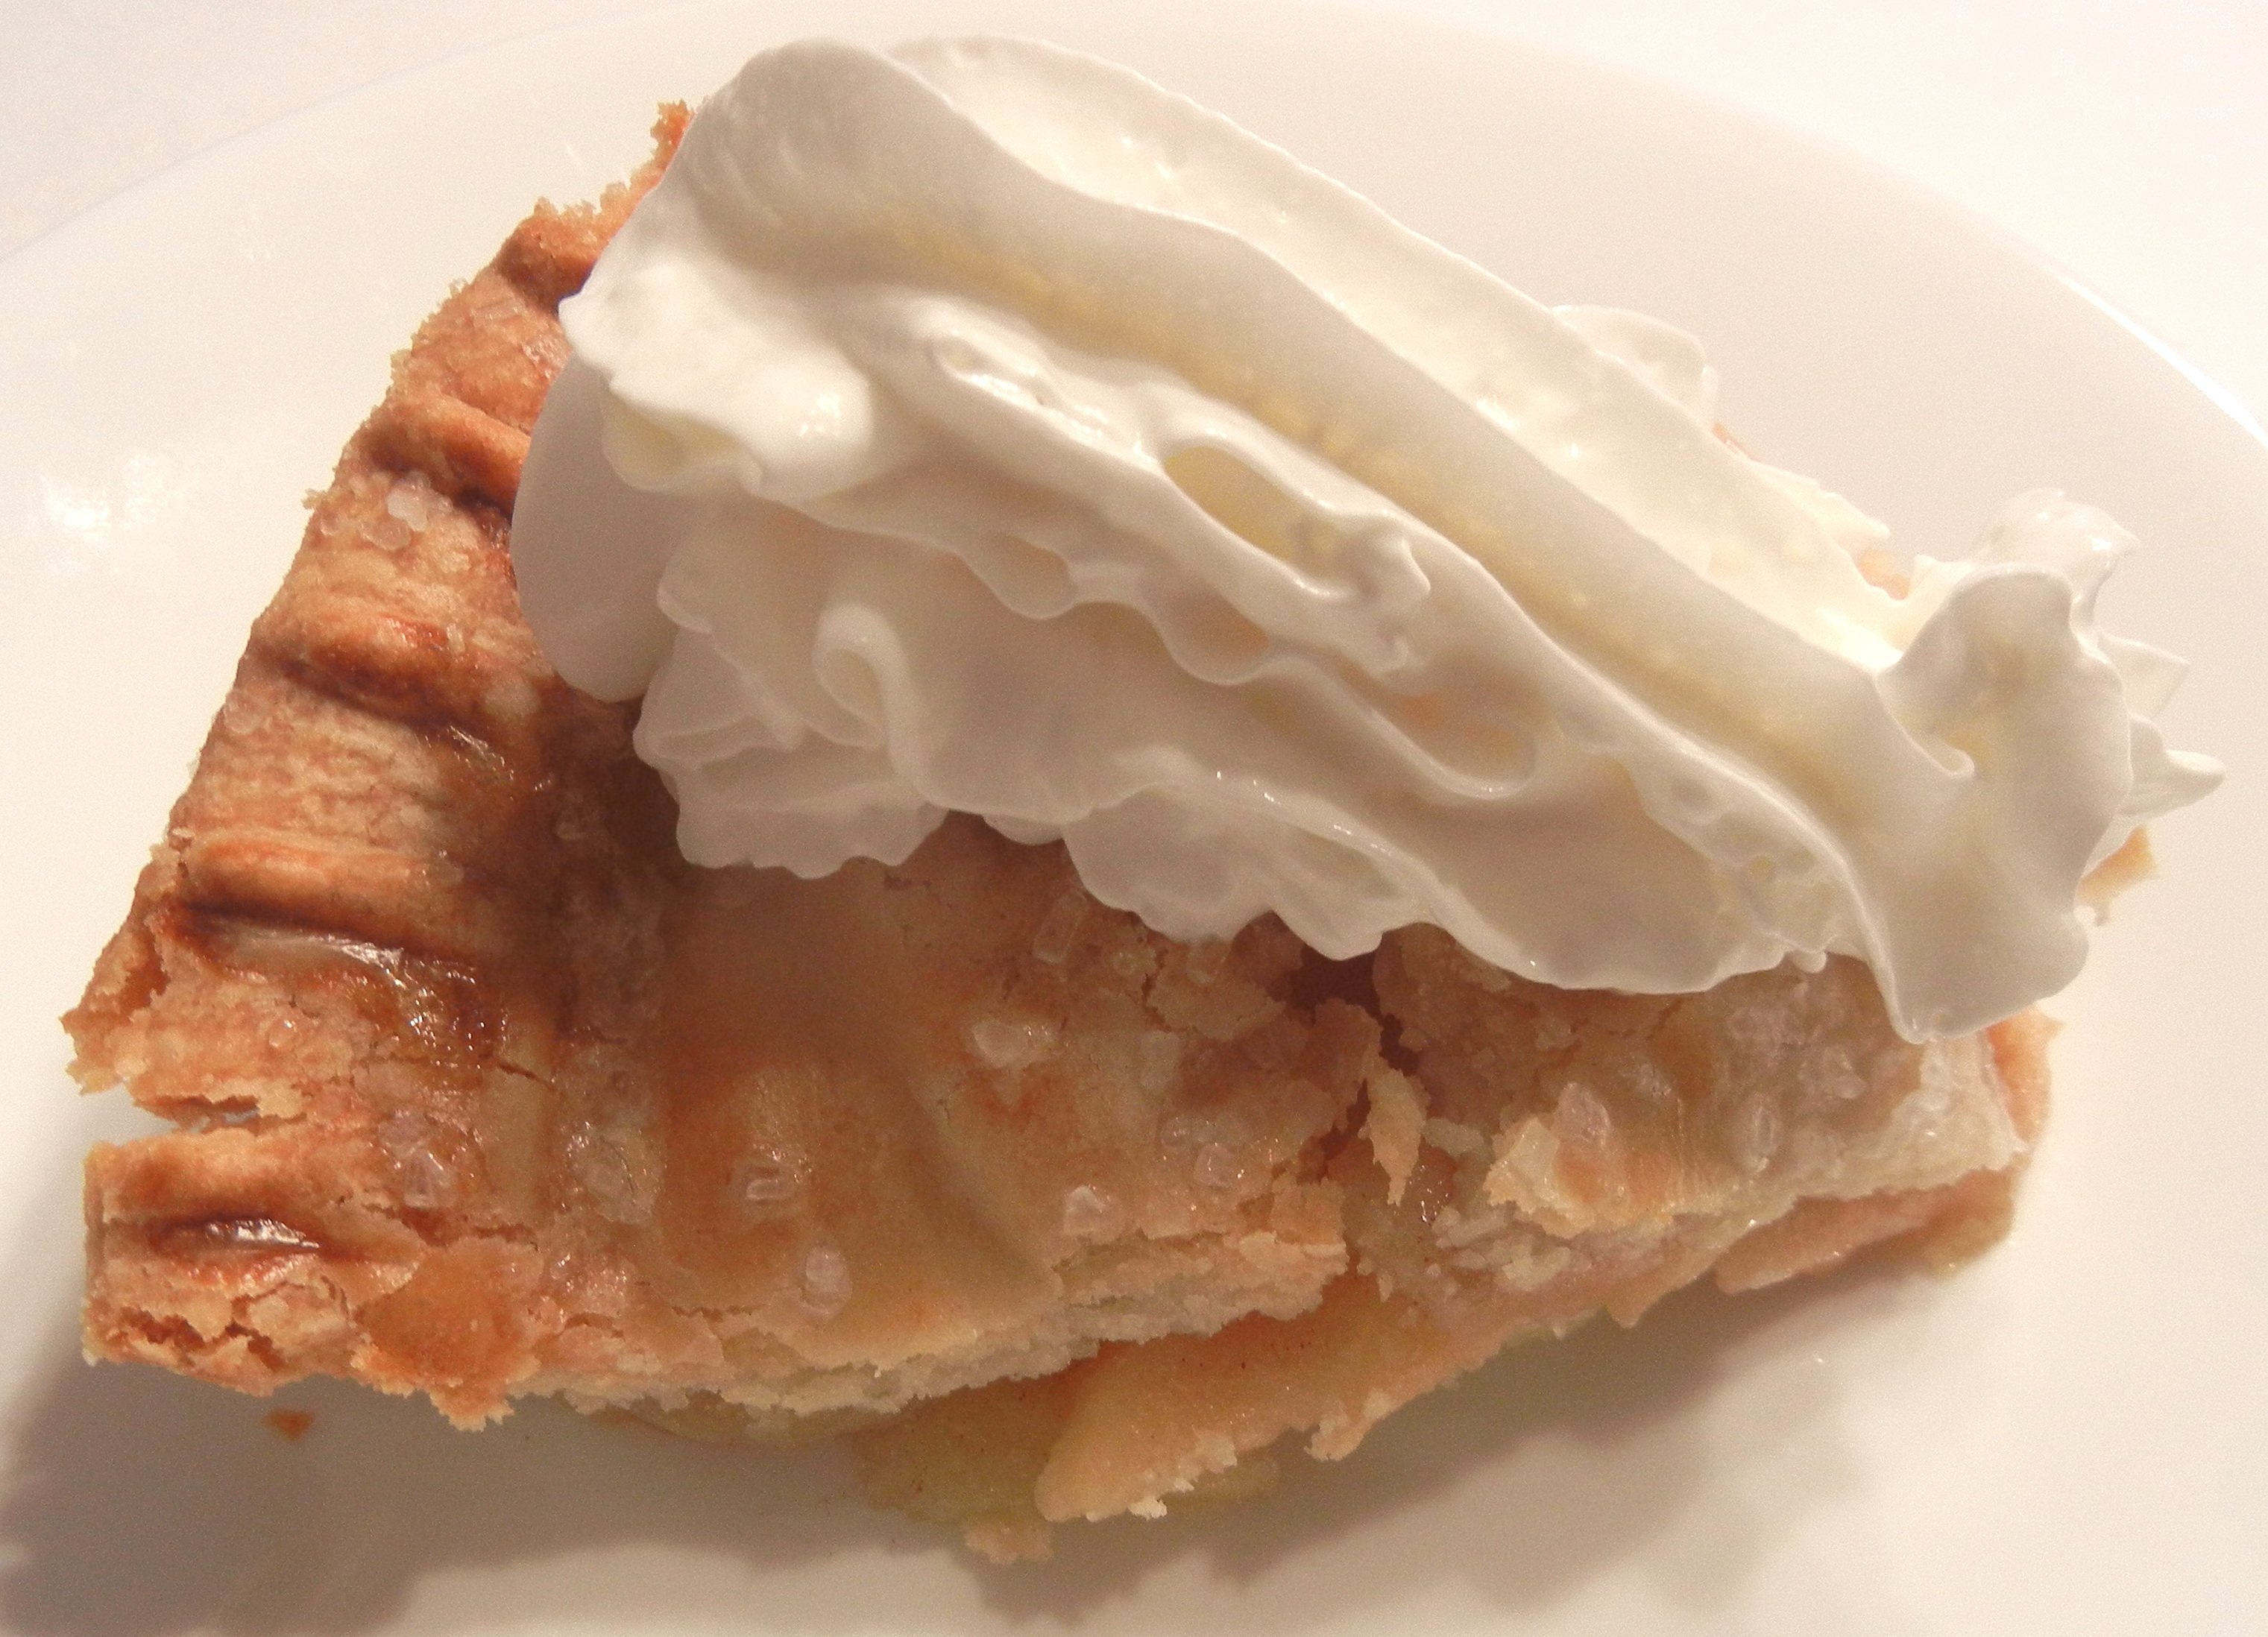
dish, food, produce, breakfast, dessert, cuisine, pie, pastry, whipped cream, icing, apple pie, baked goods, flavor, lemon meringue pie